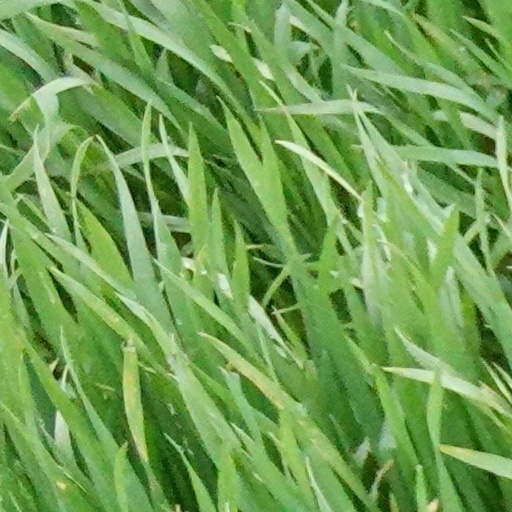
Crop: wheat